Beach cleaning

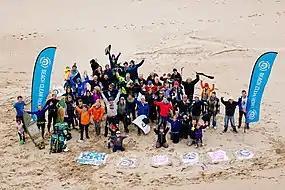
Surfers Against Sewage (SAS) beach clean. 14 November 2014.

Researches on marine debris have substantially increased our knowledge of the amount and composition of marine debris as well as its impacts on the marine environment, aquatic life and people. Marine debris is very harmful to marine organisms such as plants, invertebrates, fish, seabirds, sea turtles and other large marine mammals. Marine debris contains plastic liters that are composed of industrial chemicals or toxins. These chemicals can be destructive to aquatic organisms because toxins accumulate in the tissues of marine organisms and they cause specific effects such as behavioral changes and alterations in metabolic processes. Also, a combination of plastic and seawater materials such as polycyclic aromatic hydrocarbons (PAHs), polychlorinated biphenyls (PCBs) and heavy metals can be fatal for marine life. Moreover, consumption of micro-plastics by larger marine organisms cause obstructions of the intestinal tract that leads to starvation and death because of reduced energy fitness. According to the U.S. Marine Mammal Commission, 111 out of the world's 312 species of seabirds, 26 species of marine mammals, and six out of seven of the words species of sea turtles have experienced issues with beach litter ingestion. Studies reveal that micro-plastics negatively impact human health due to consumption of marine organisms by humans.